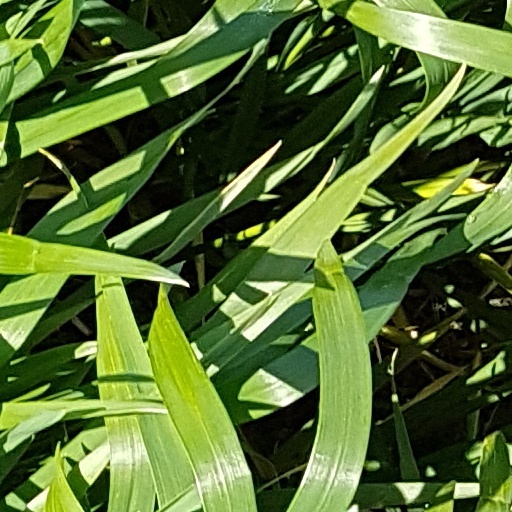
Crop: wheat